Yam Festival (Aburi)

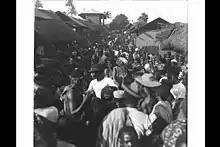
Yam Festival in Aburi

Yam Festival is an annual harvest festival celebrated by the chiefs and peoples of Aburi Traditional Area in the Eastern Region of Ghana. It is usually celebrated in the month of September.